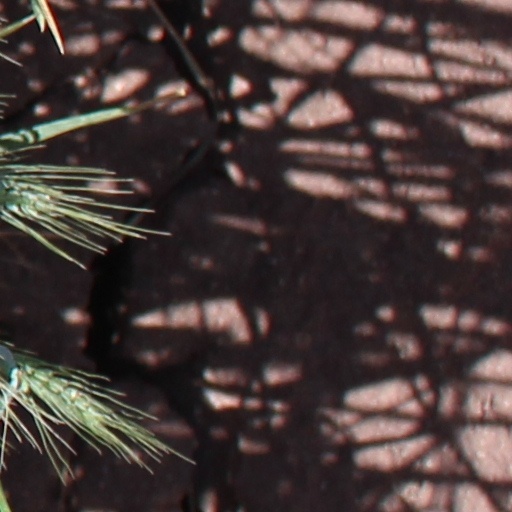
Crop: wheat